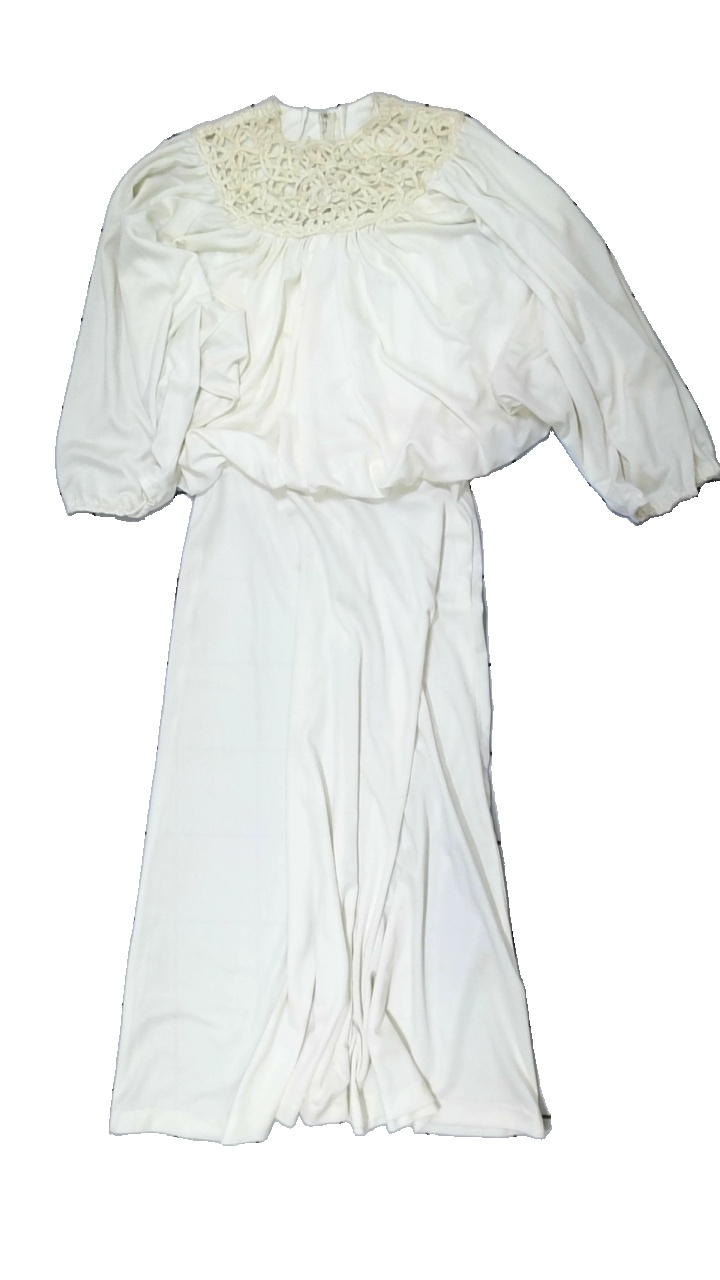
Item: Dress (Ladies)
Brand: Missing
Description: vit klänning med spets runt halsen, stora fläckar längst ner
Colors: White
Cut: Regular
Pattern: Lace
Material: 100% polyester
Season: All
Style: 70s
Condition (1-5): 3
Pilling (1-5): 5
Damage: fläckar
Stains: Major
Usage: Export
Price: <50